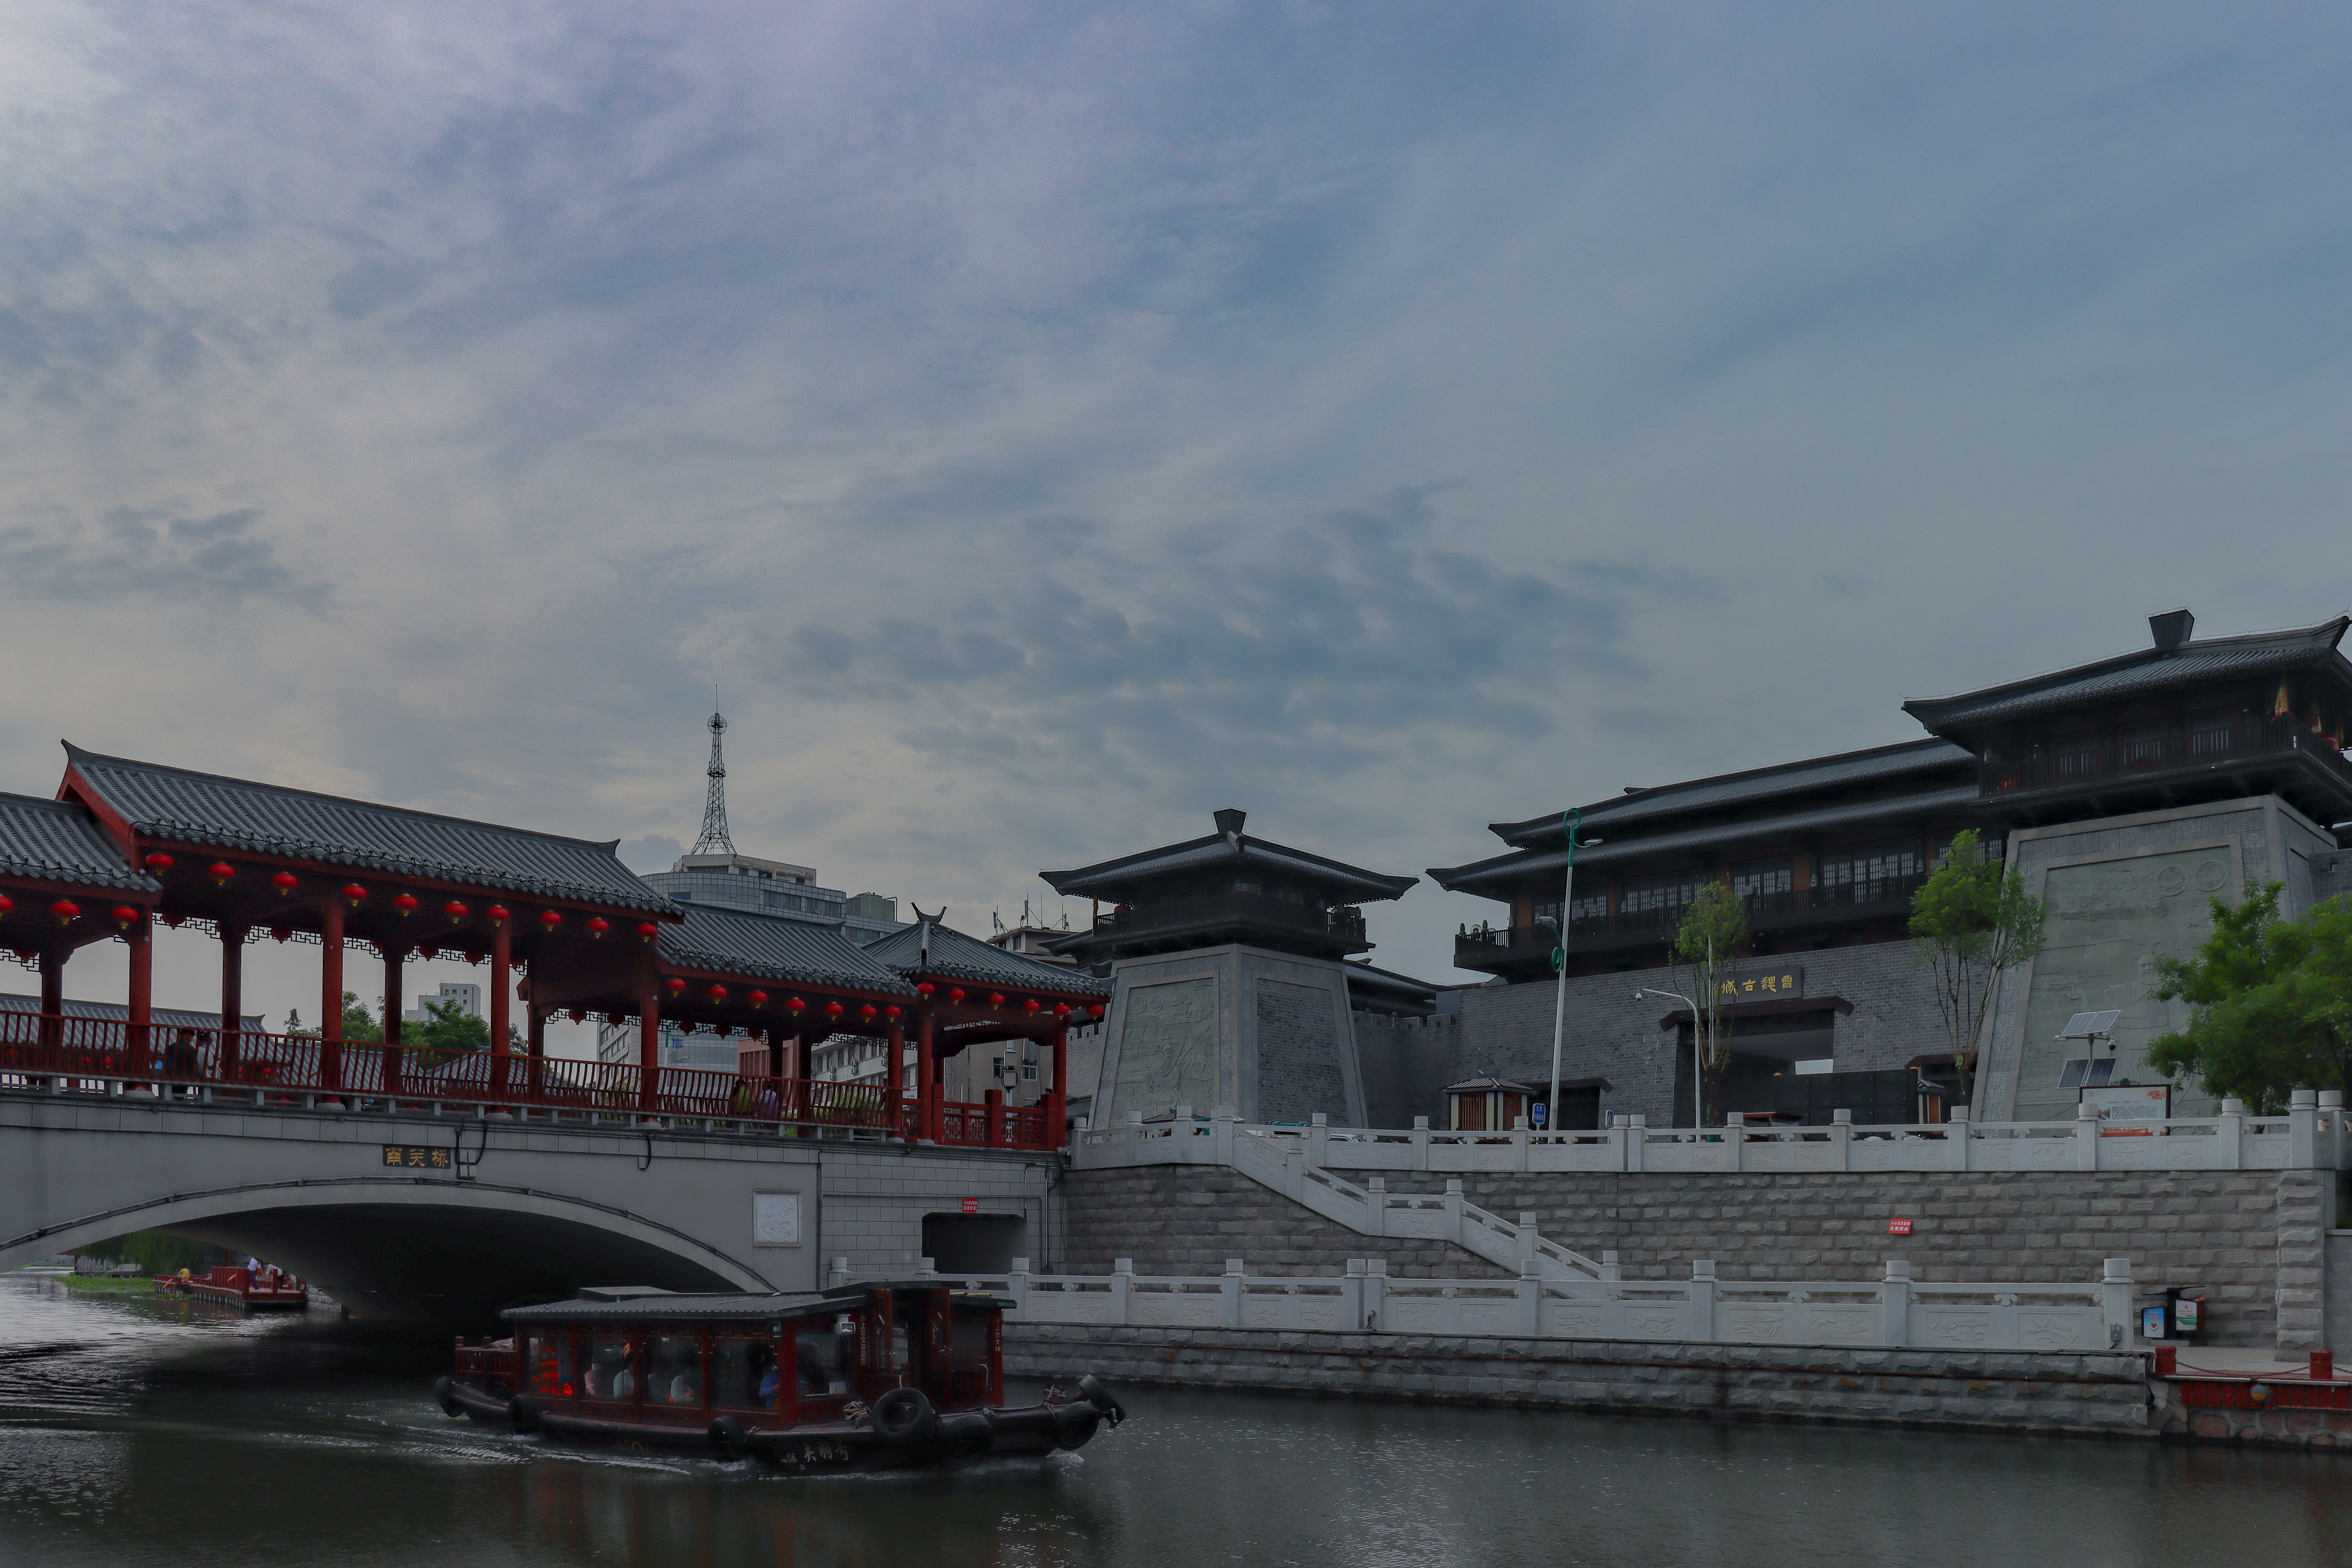
architecture, scenery, water, sky, waterway, river, tourism, fountain, city, building, water feature, vacation, cloud, bridge, leisure, tourist attraction, street